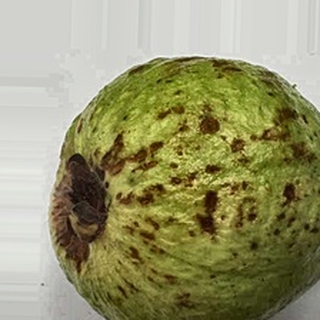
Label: guava_anthracnose